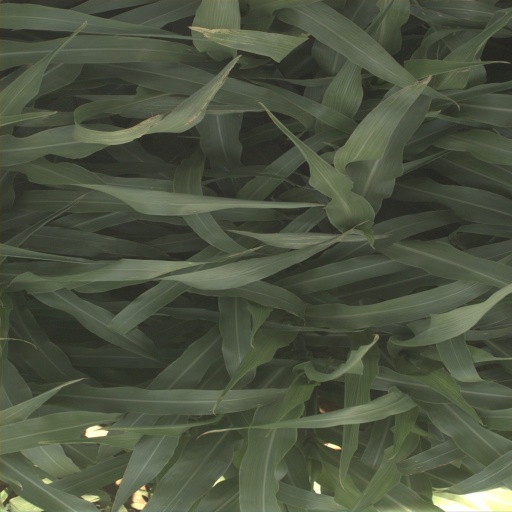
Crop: sorghum